Tailhook scandal

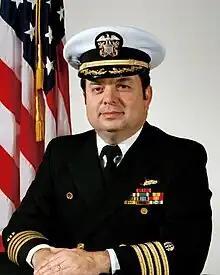
Presiding judge, Captain William T. Vest

The Marine CDA, stood up on February 4, 1993, was presided over by Lieutenant General Charles C. Krulak and located at Marine Corps Base Quantico.